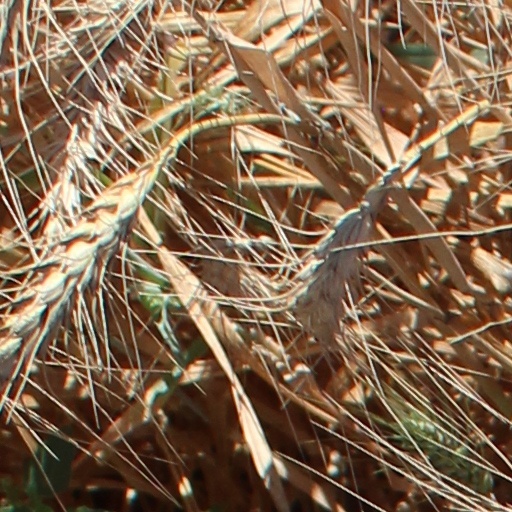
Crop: wheat